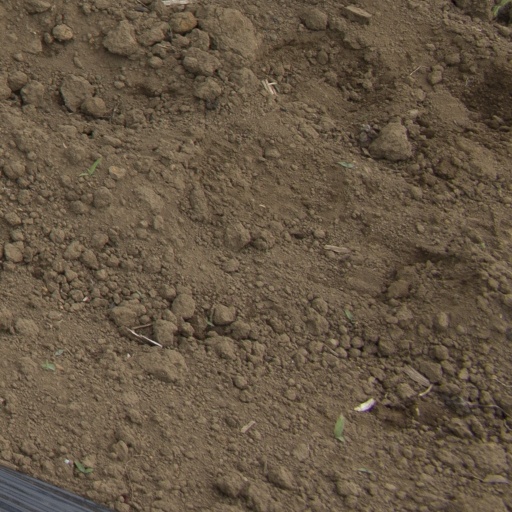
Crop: Jerusalem artichoke